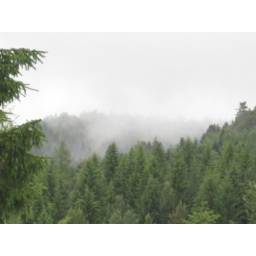
clouds hanging in the trees